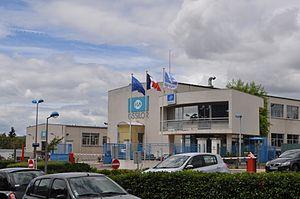
Usine Essilor à Dijon Unknown
Dijon est une commune française, préfecture du département de la Côte-d'Or et chef-lieu de la région Bourgogne-Franche-Comté. Elle se situe entre le bassin parisien et le bassin rhodanien, sur l'axe Paris-Lyon-Méditerranée, à 310 kilomètres au sud-est de Paris et 190 kilomètres au nord de Lyon.